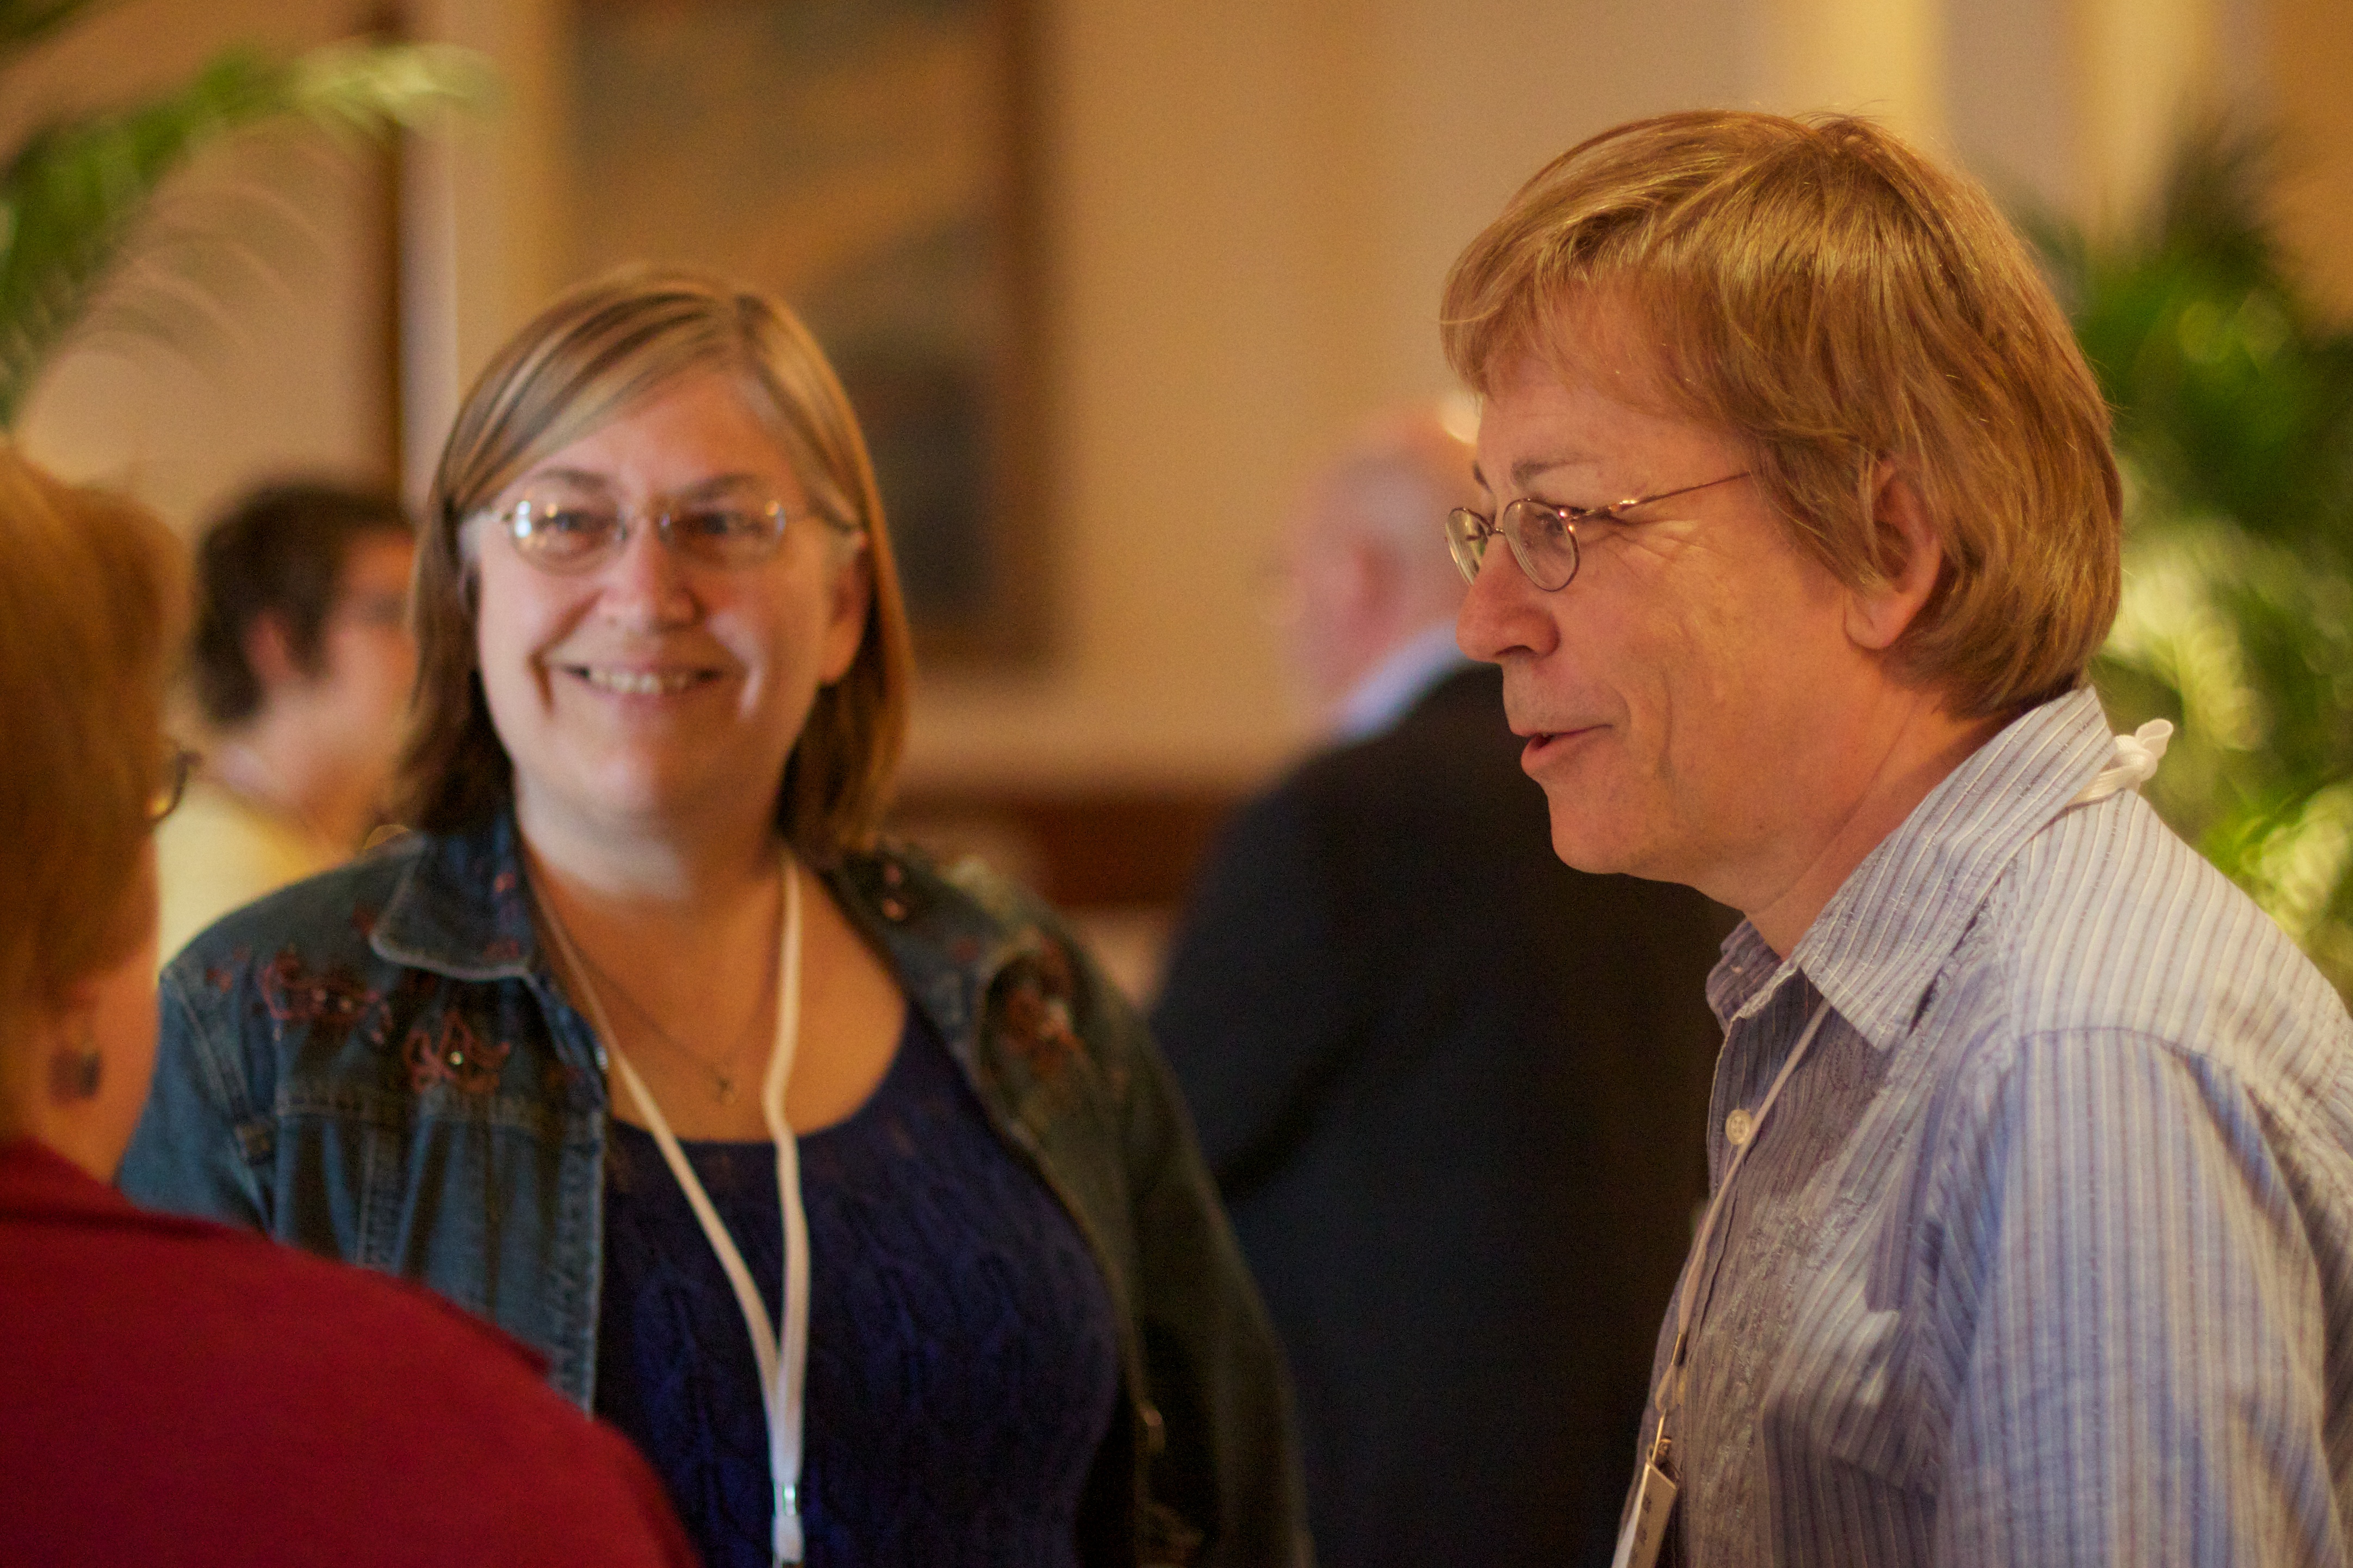
people, meal, community, senior citizen, clab, nmc